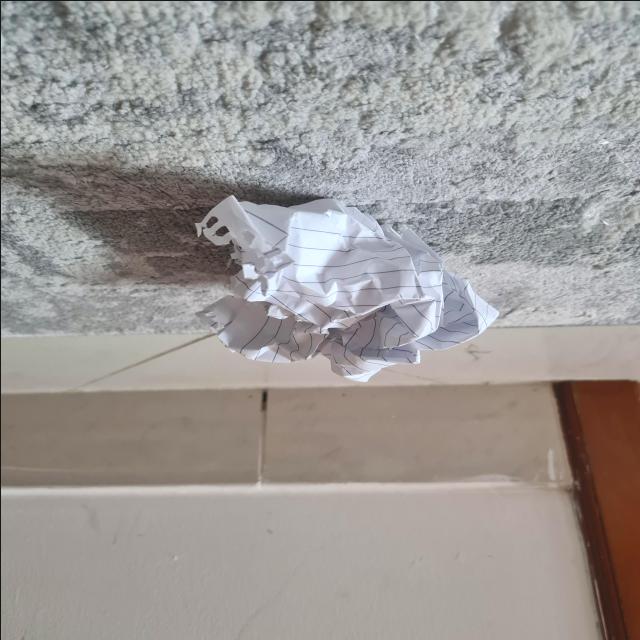
Label: tissues